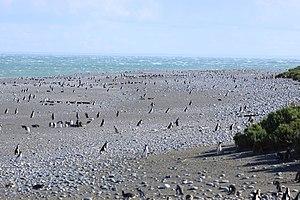
SVP, rendez cette description accessible à tous en la traduisant dans plusieurs langues.